F-89 Scorpion units of the United States Air Force

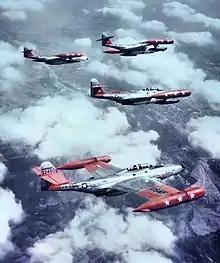
59th Fighter-Interceptor Squadron Northrop F-89D Scorpions in formation

The Northrop F-89 Scorpion was a subsonic second-generation jet interceptor of the United States Air Force. After a long development during the postwar era of the late 1940s, it began reaching operational units in the early 1950s. A stablemate of the North American F-86D Sabre Interceptor, the F-89 replaced the first-generation Lockheed F-94 Starfire interceptor, primarily in the Air Defense Command (ADC). It was phased out of active service in the late 1950s, being replaced by supersonic McDonnell F-101B Voodoos and Convair F-102A Delta Dagger interceptors.